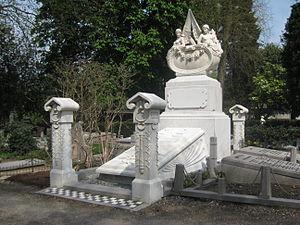
Le cimetière de Zorgvlied est situé à Amsterdam, mais est géré par la commune d'Amstelveen. C'est un des cimetières les plus célèbres des Pays-Bas où reposent de nombreuses personnalités et où certains de ses monuments sont classés Rijksmonument.